Citizens' War Memorial

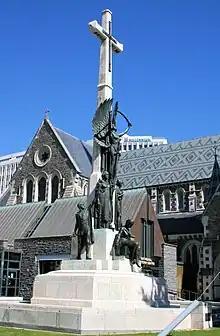
The Citizens' War Memorial in front of the Cathedral

George Gould (1865–1941) was a successful businessman, farmer and stock breeder. He was a director of "The Press" from 1903 until his death with one brief interruption. He chaired the board through the years of the Christchurch newspaper war in 1934–1935. His company, Pyne Gould Corporation Limited, is these days listed on the New Zealand Stock Market.